Vanessa Ferrari

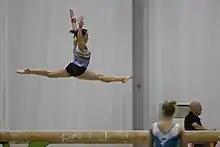
Ferrari in 2016

At the 2016 Olympic Games in Rio de Janeiro, Ferrari qualified for the individual all-around and floor finals. She finished in sixteenth place in the all-around final and fourth in the floor final, just missing the podium in the latter, as she had at the 2012 Olympics.